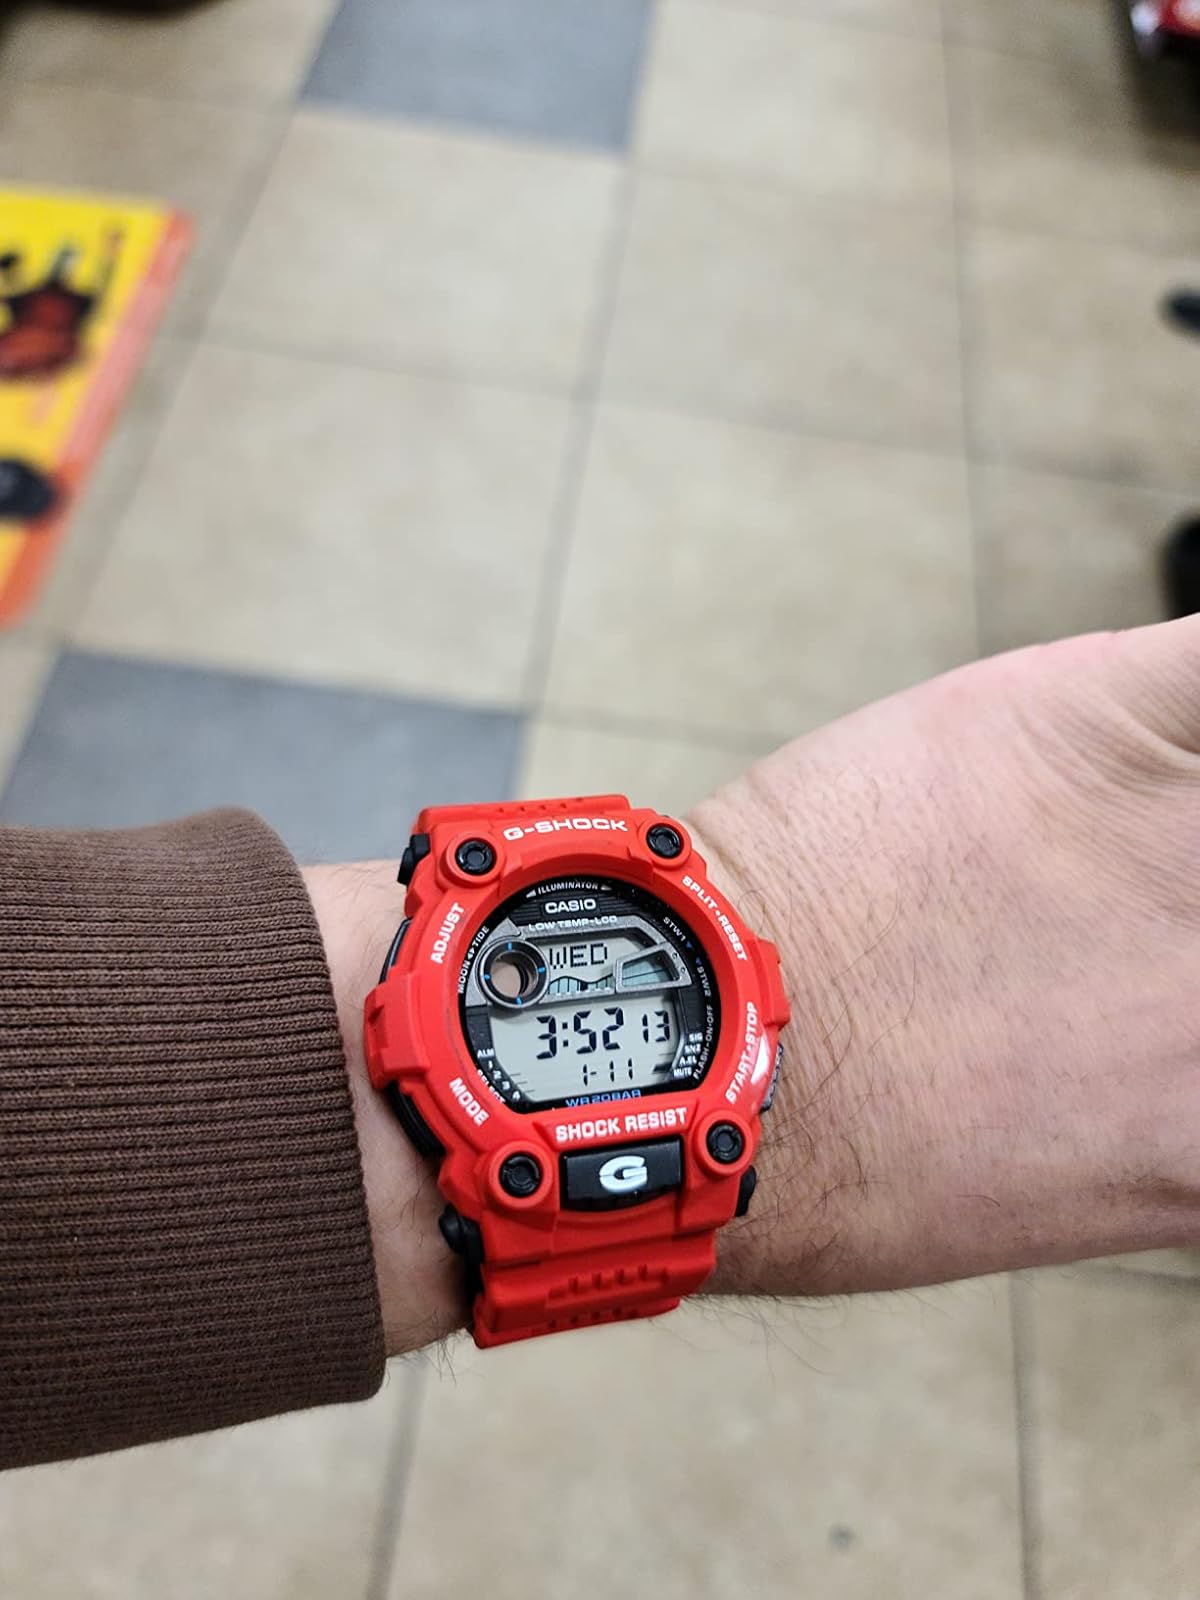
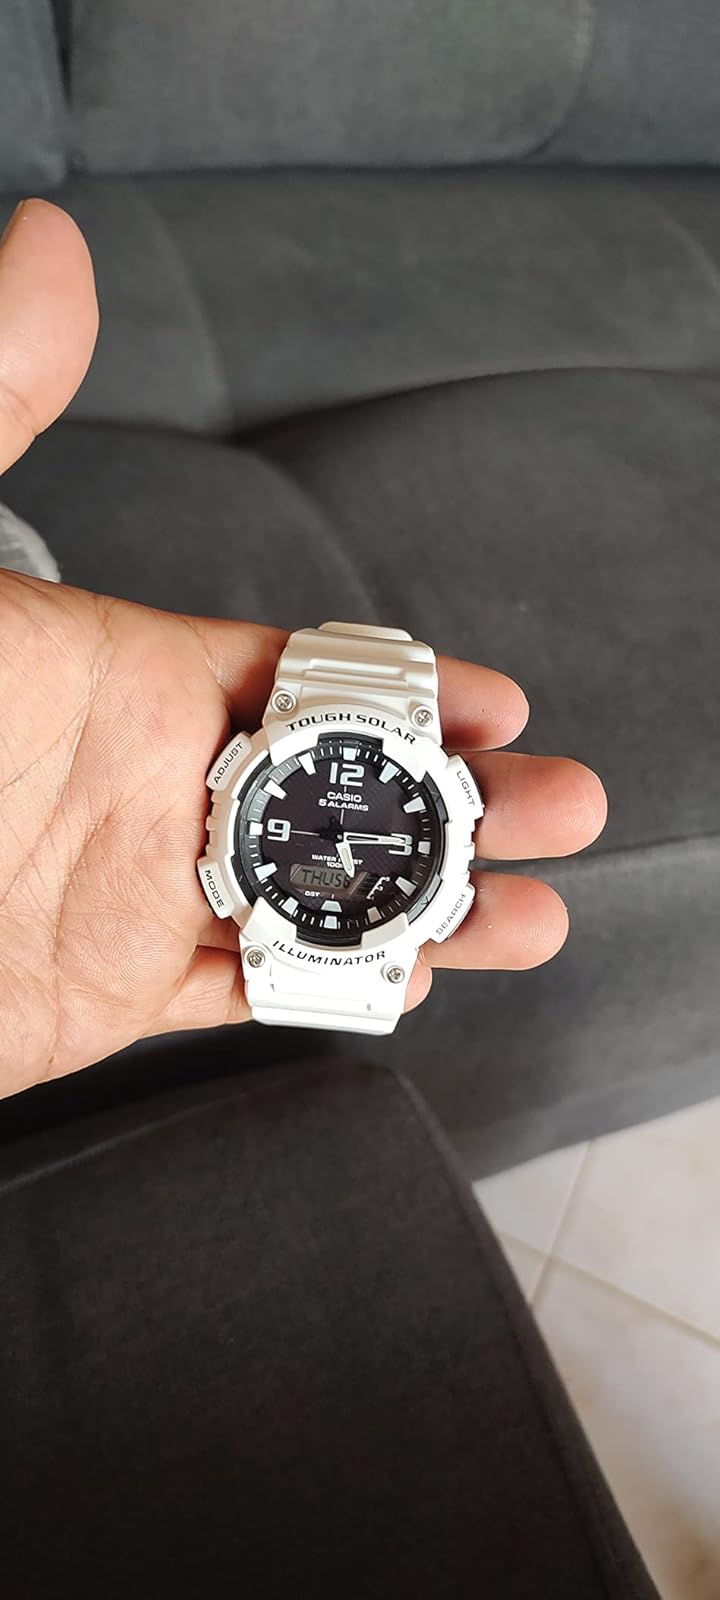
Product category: accessories_watch
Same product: no